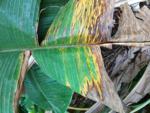
Label: segatoka